United States Post Office and Courthouse (Texarkana)

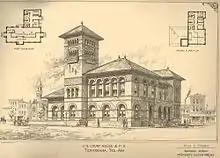
The 1888 Texarkana courthouse and post office, razed in 1930 to make way for the new building

No large-scale occupancy relocations have occurred and the building has retained most of its original functions, maintaining the stability of its connection with the community. The first floor post office, third floor courtrooms and judicial spaces, as well as many of the offices, still serve the purposes for which they were intended. Though modifications to the postal screen walls were made twice within eight years of construction, the building did not undergo significant change until new air conditioning, plaster soffits, and suspended fluorescent fixtures were added to judicial rooms in 1957. The following year a conveyor areaway and stair were added leading to the basement on the Arkansas side. The 1970s brought more changes to the postal screen walls, as well as the addition of air conditioning equipment and ductwork with suspended acoustic tile ceilings to the offices on floors two through five. It is critical to the life of the building that its current functions be maintained.